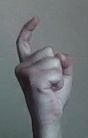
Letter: ra